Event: Nepal Earthquake
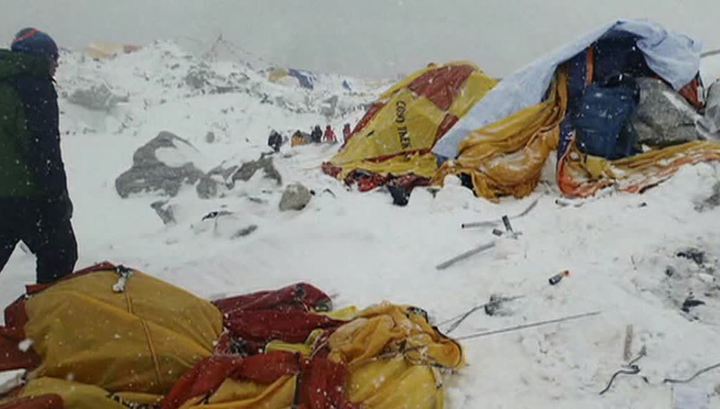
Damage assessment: damage